Siege of Mazagan (1562)

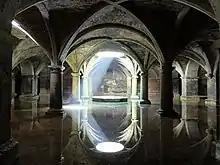
Portuguese cistern of Mazagan.

Despite having successfully held out in the 1562 siege, the fortified city remained in a state of constant warfare with the Moroccans.